Pruning shears

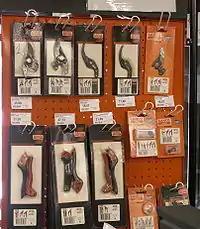
Professional pruning shears often have replaceable blades

There are three different blade designs for pruning shears: "anvil", "bypass" and "parrot-beak".